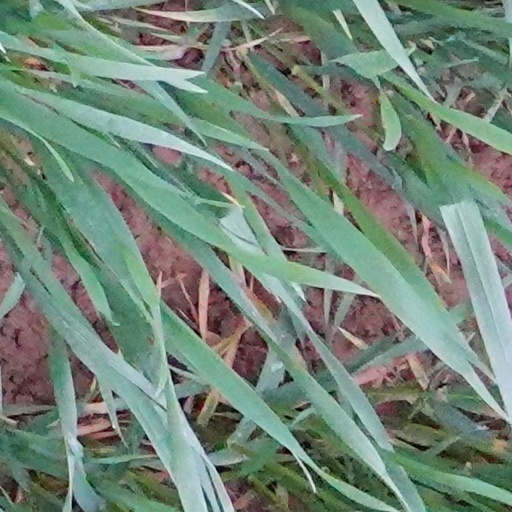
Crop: wheat